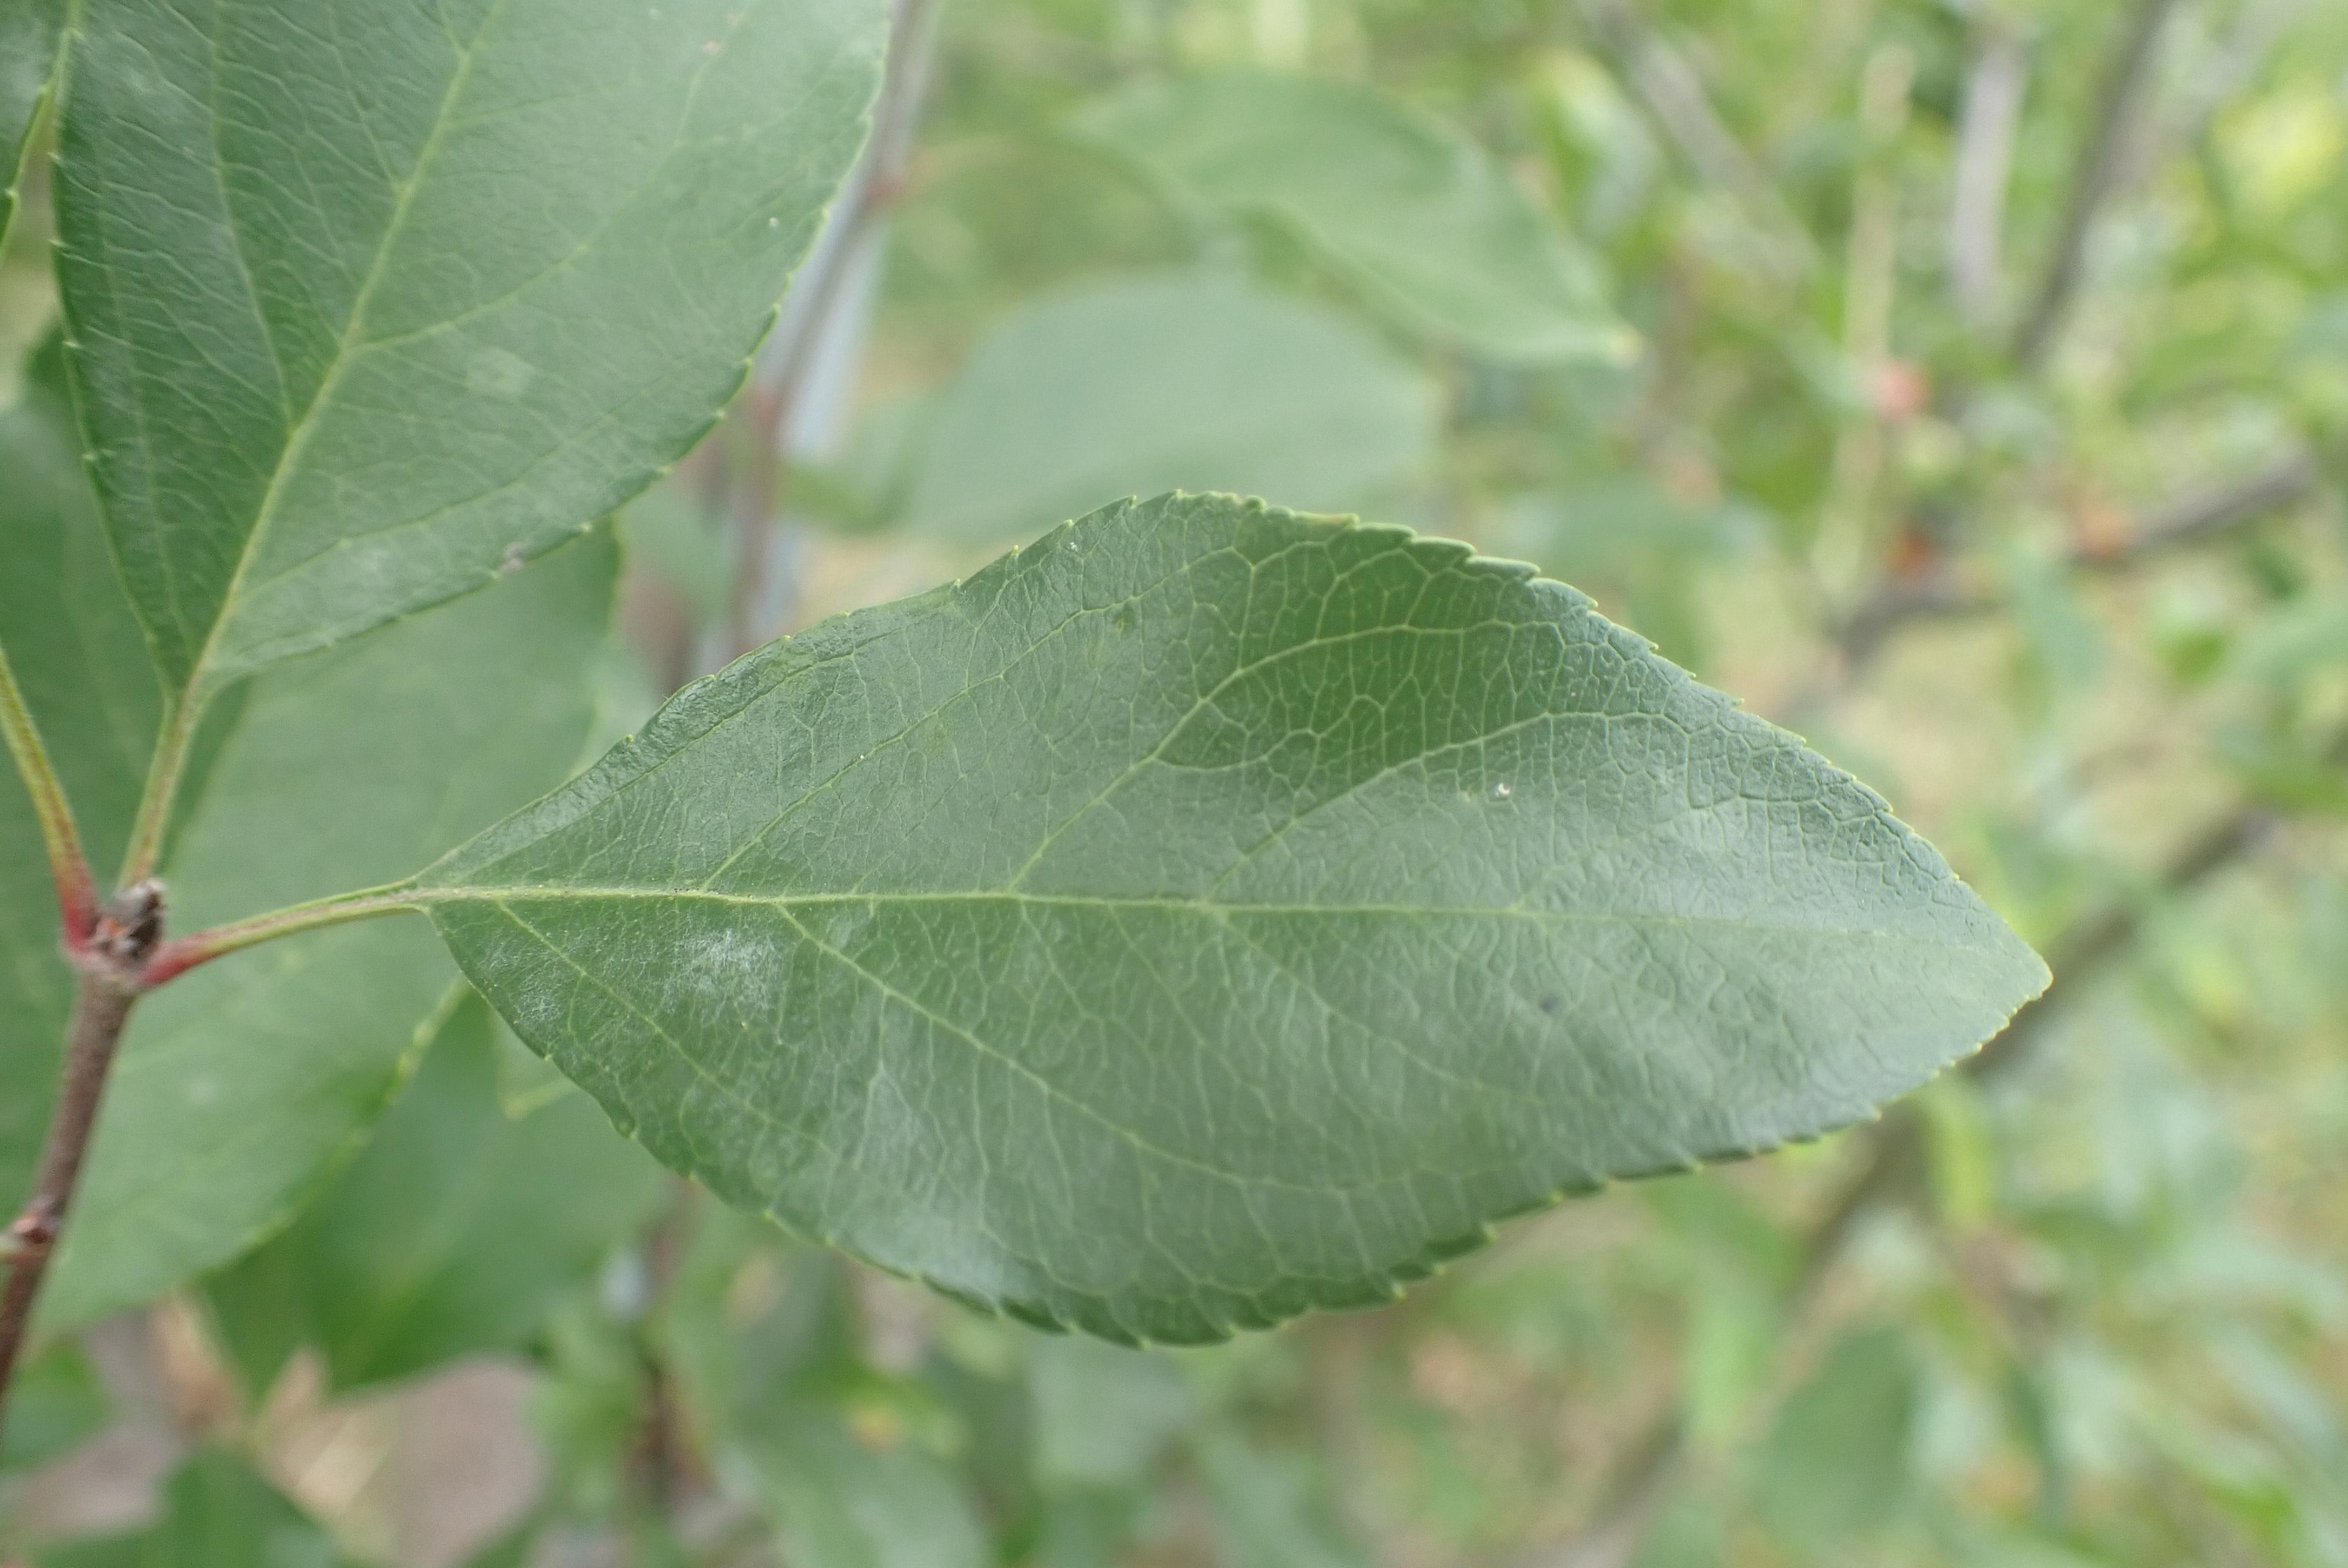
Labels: powdery_mildew